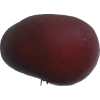
Label: nectarine_flat